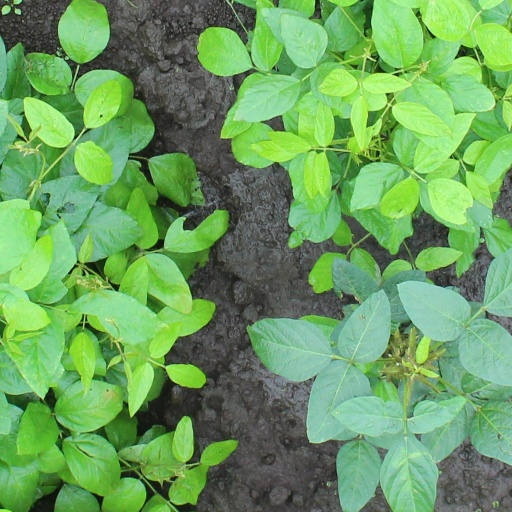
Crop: soybean